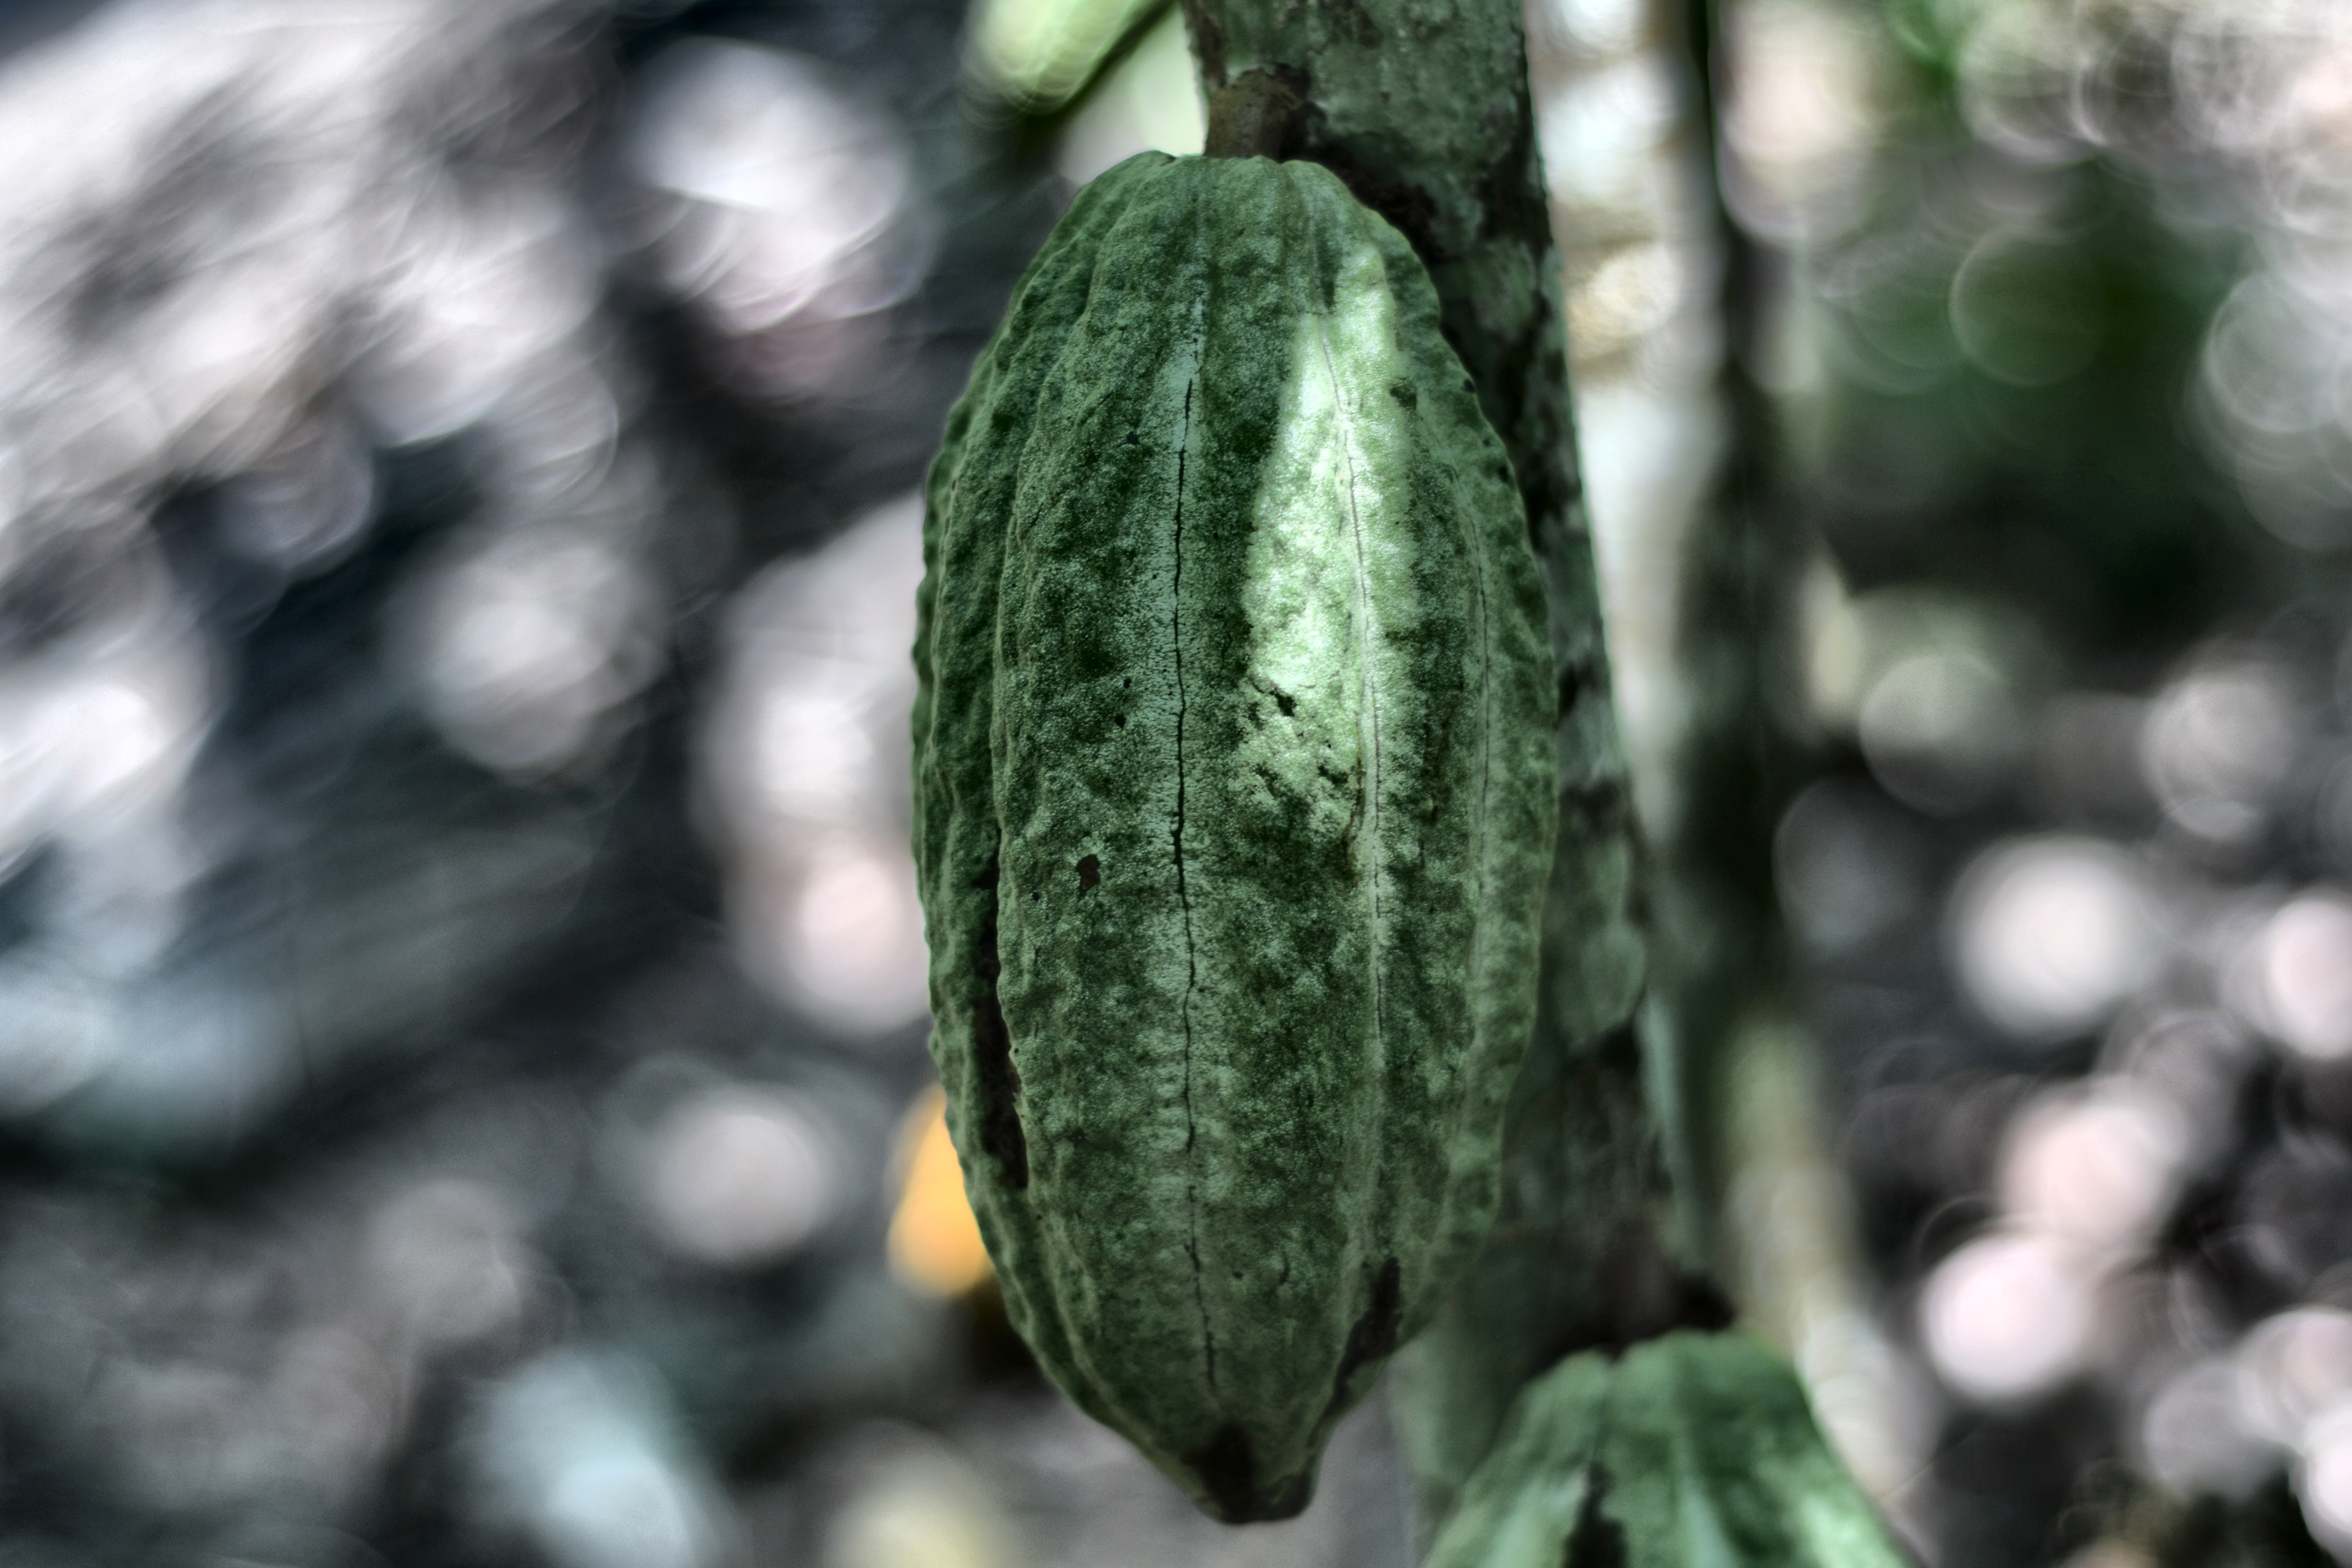
Maturity: unmature
Variety: Guiana